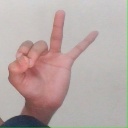
अक्षर: ण